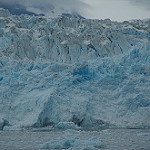
Label: glacier